Sužid

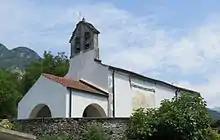
Three Kings Church

The church in the village is dedicated to the Three Kings. It dates from the end of the 15th century and contains a statue of Saint Martin from the 16th century. The fresco on the rear wall of the church dates from the 17th century. The chancel was richly painted in the 17th century.